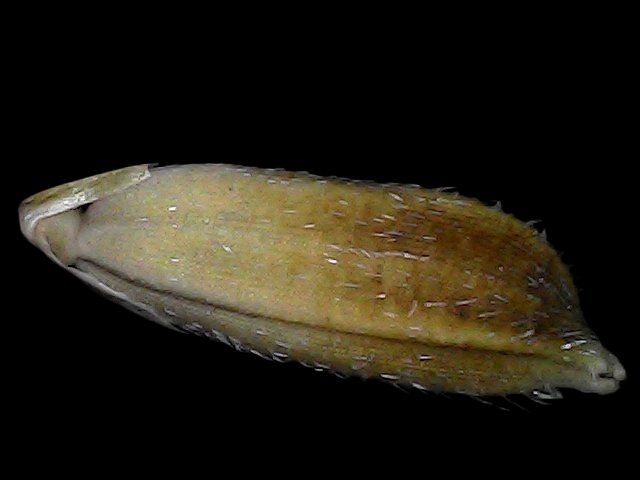
Rice variety: Bd91